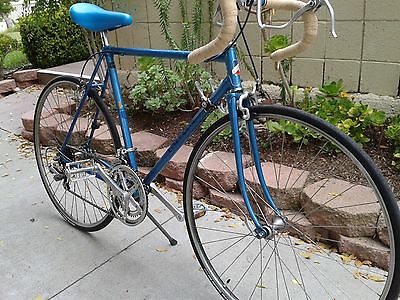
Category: bicycle